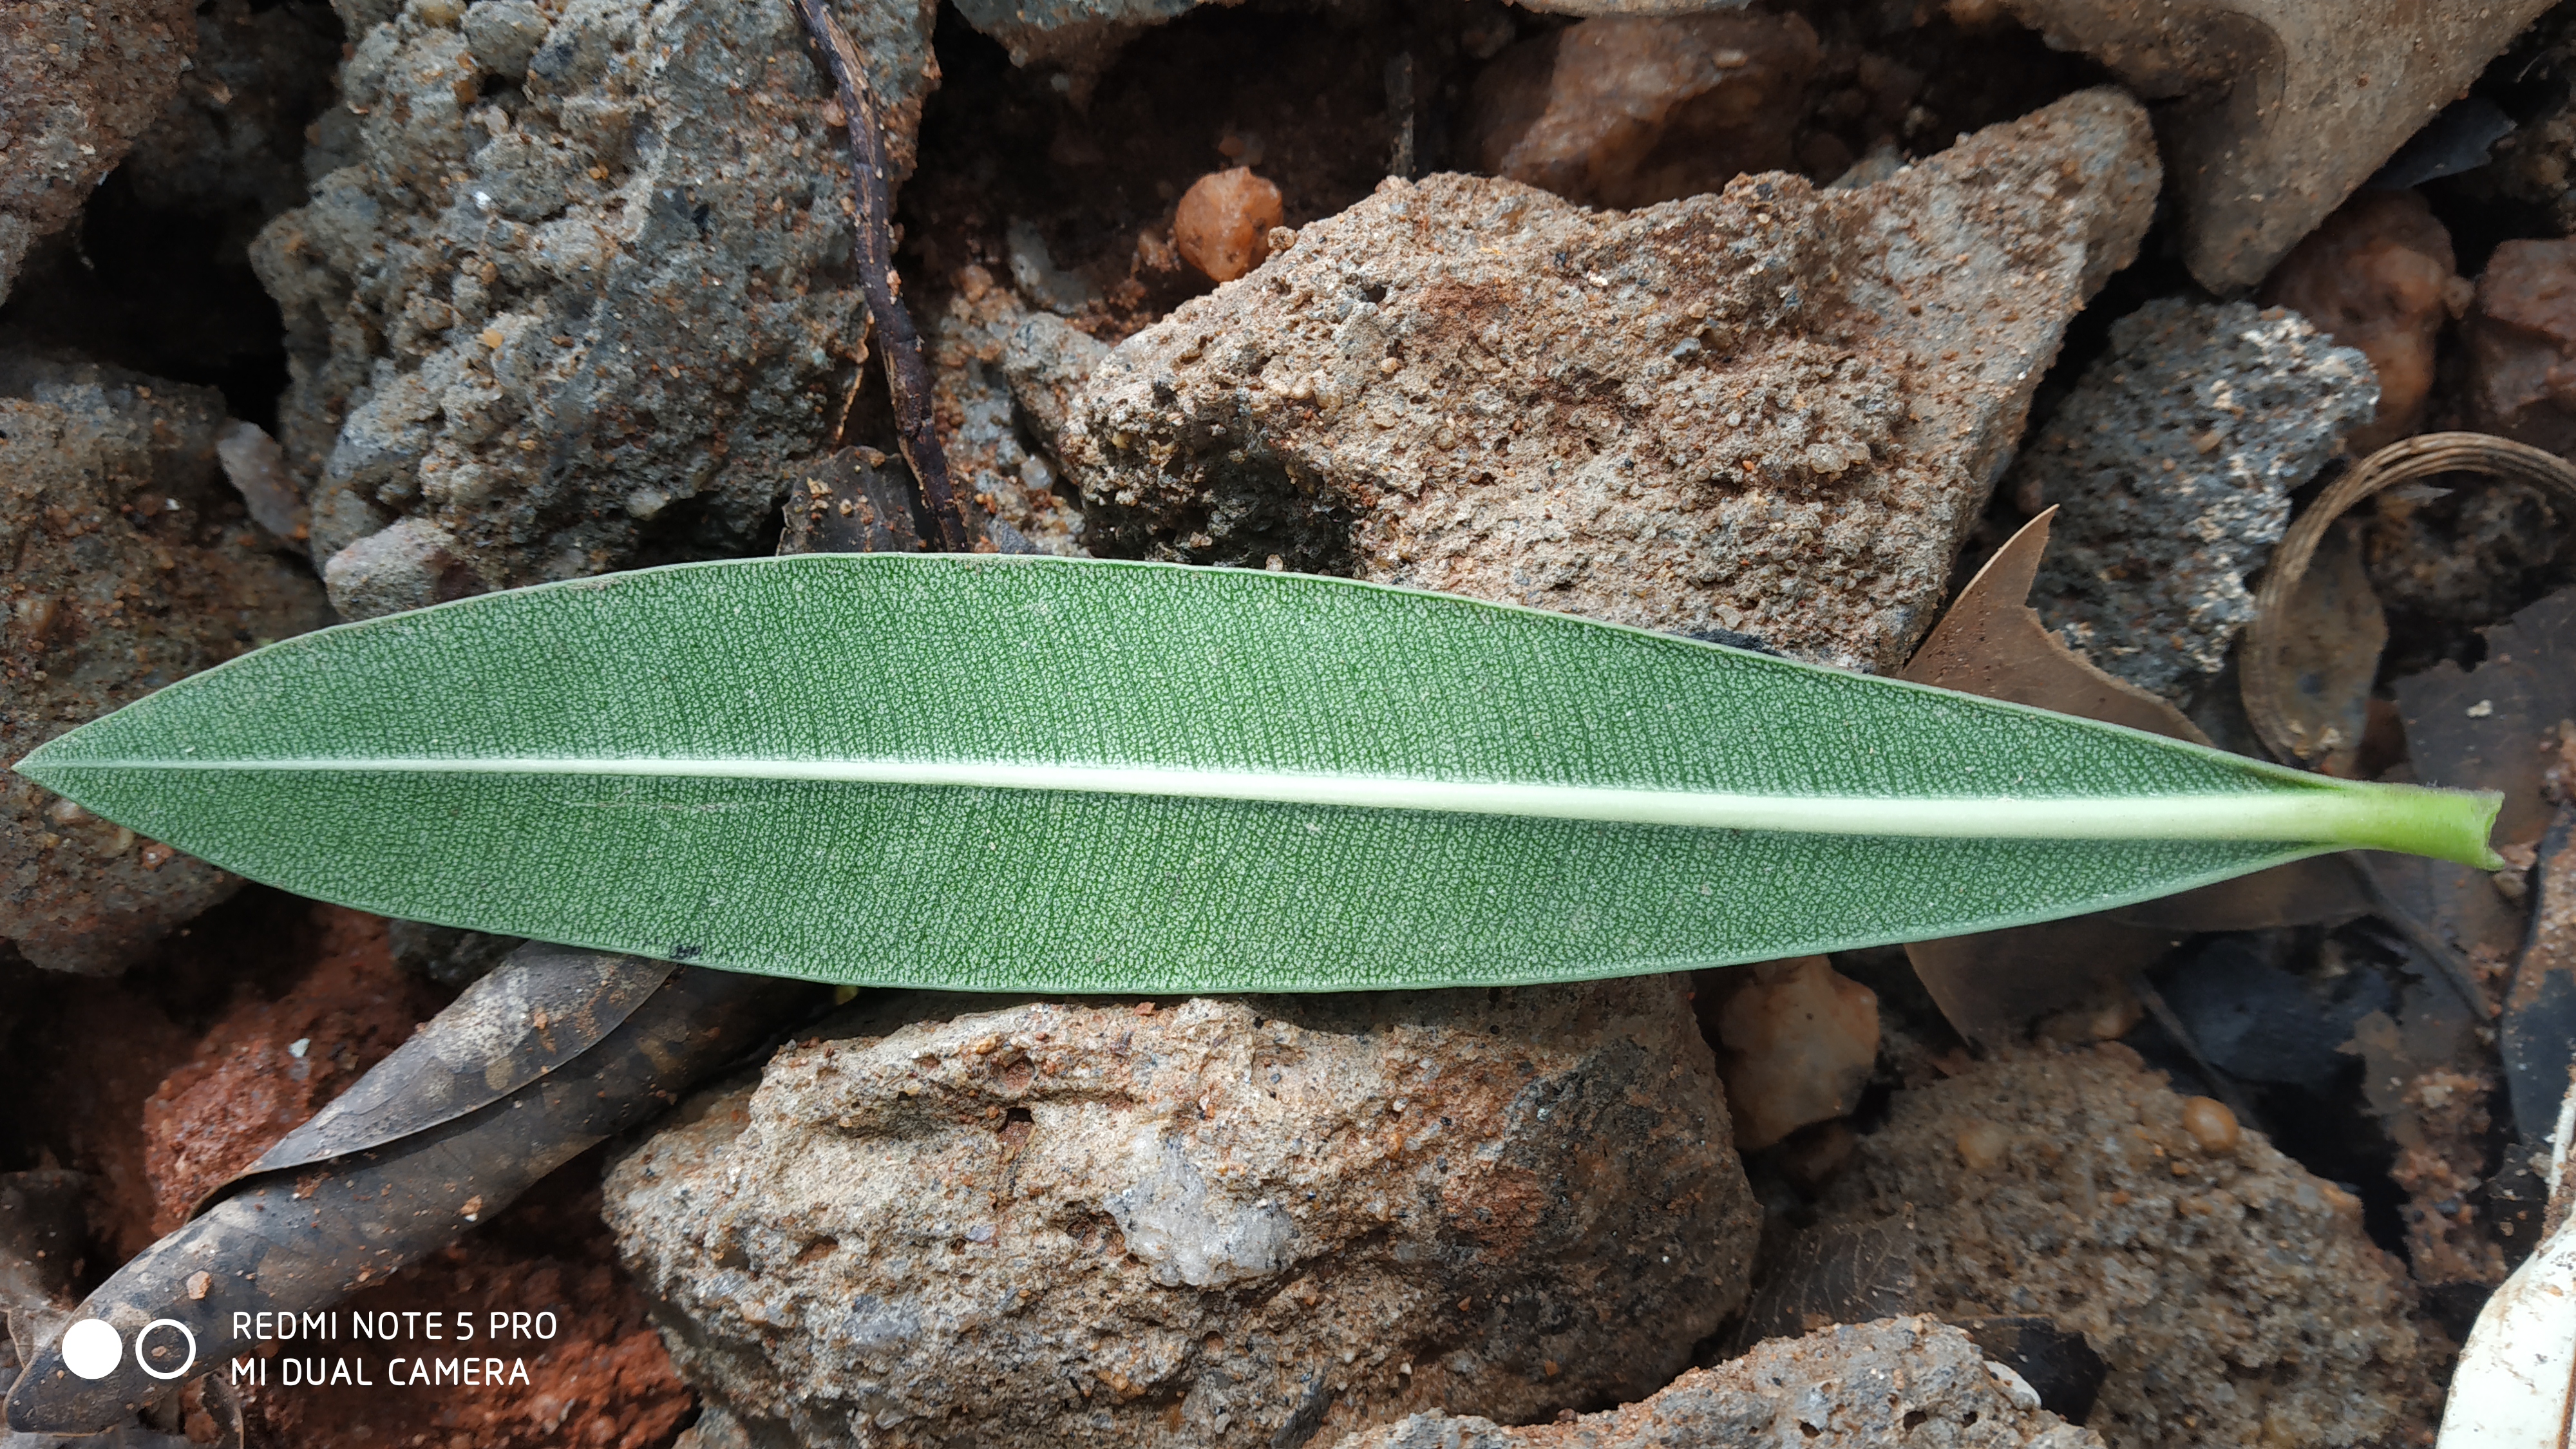
Plant: Ganigale